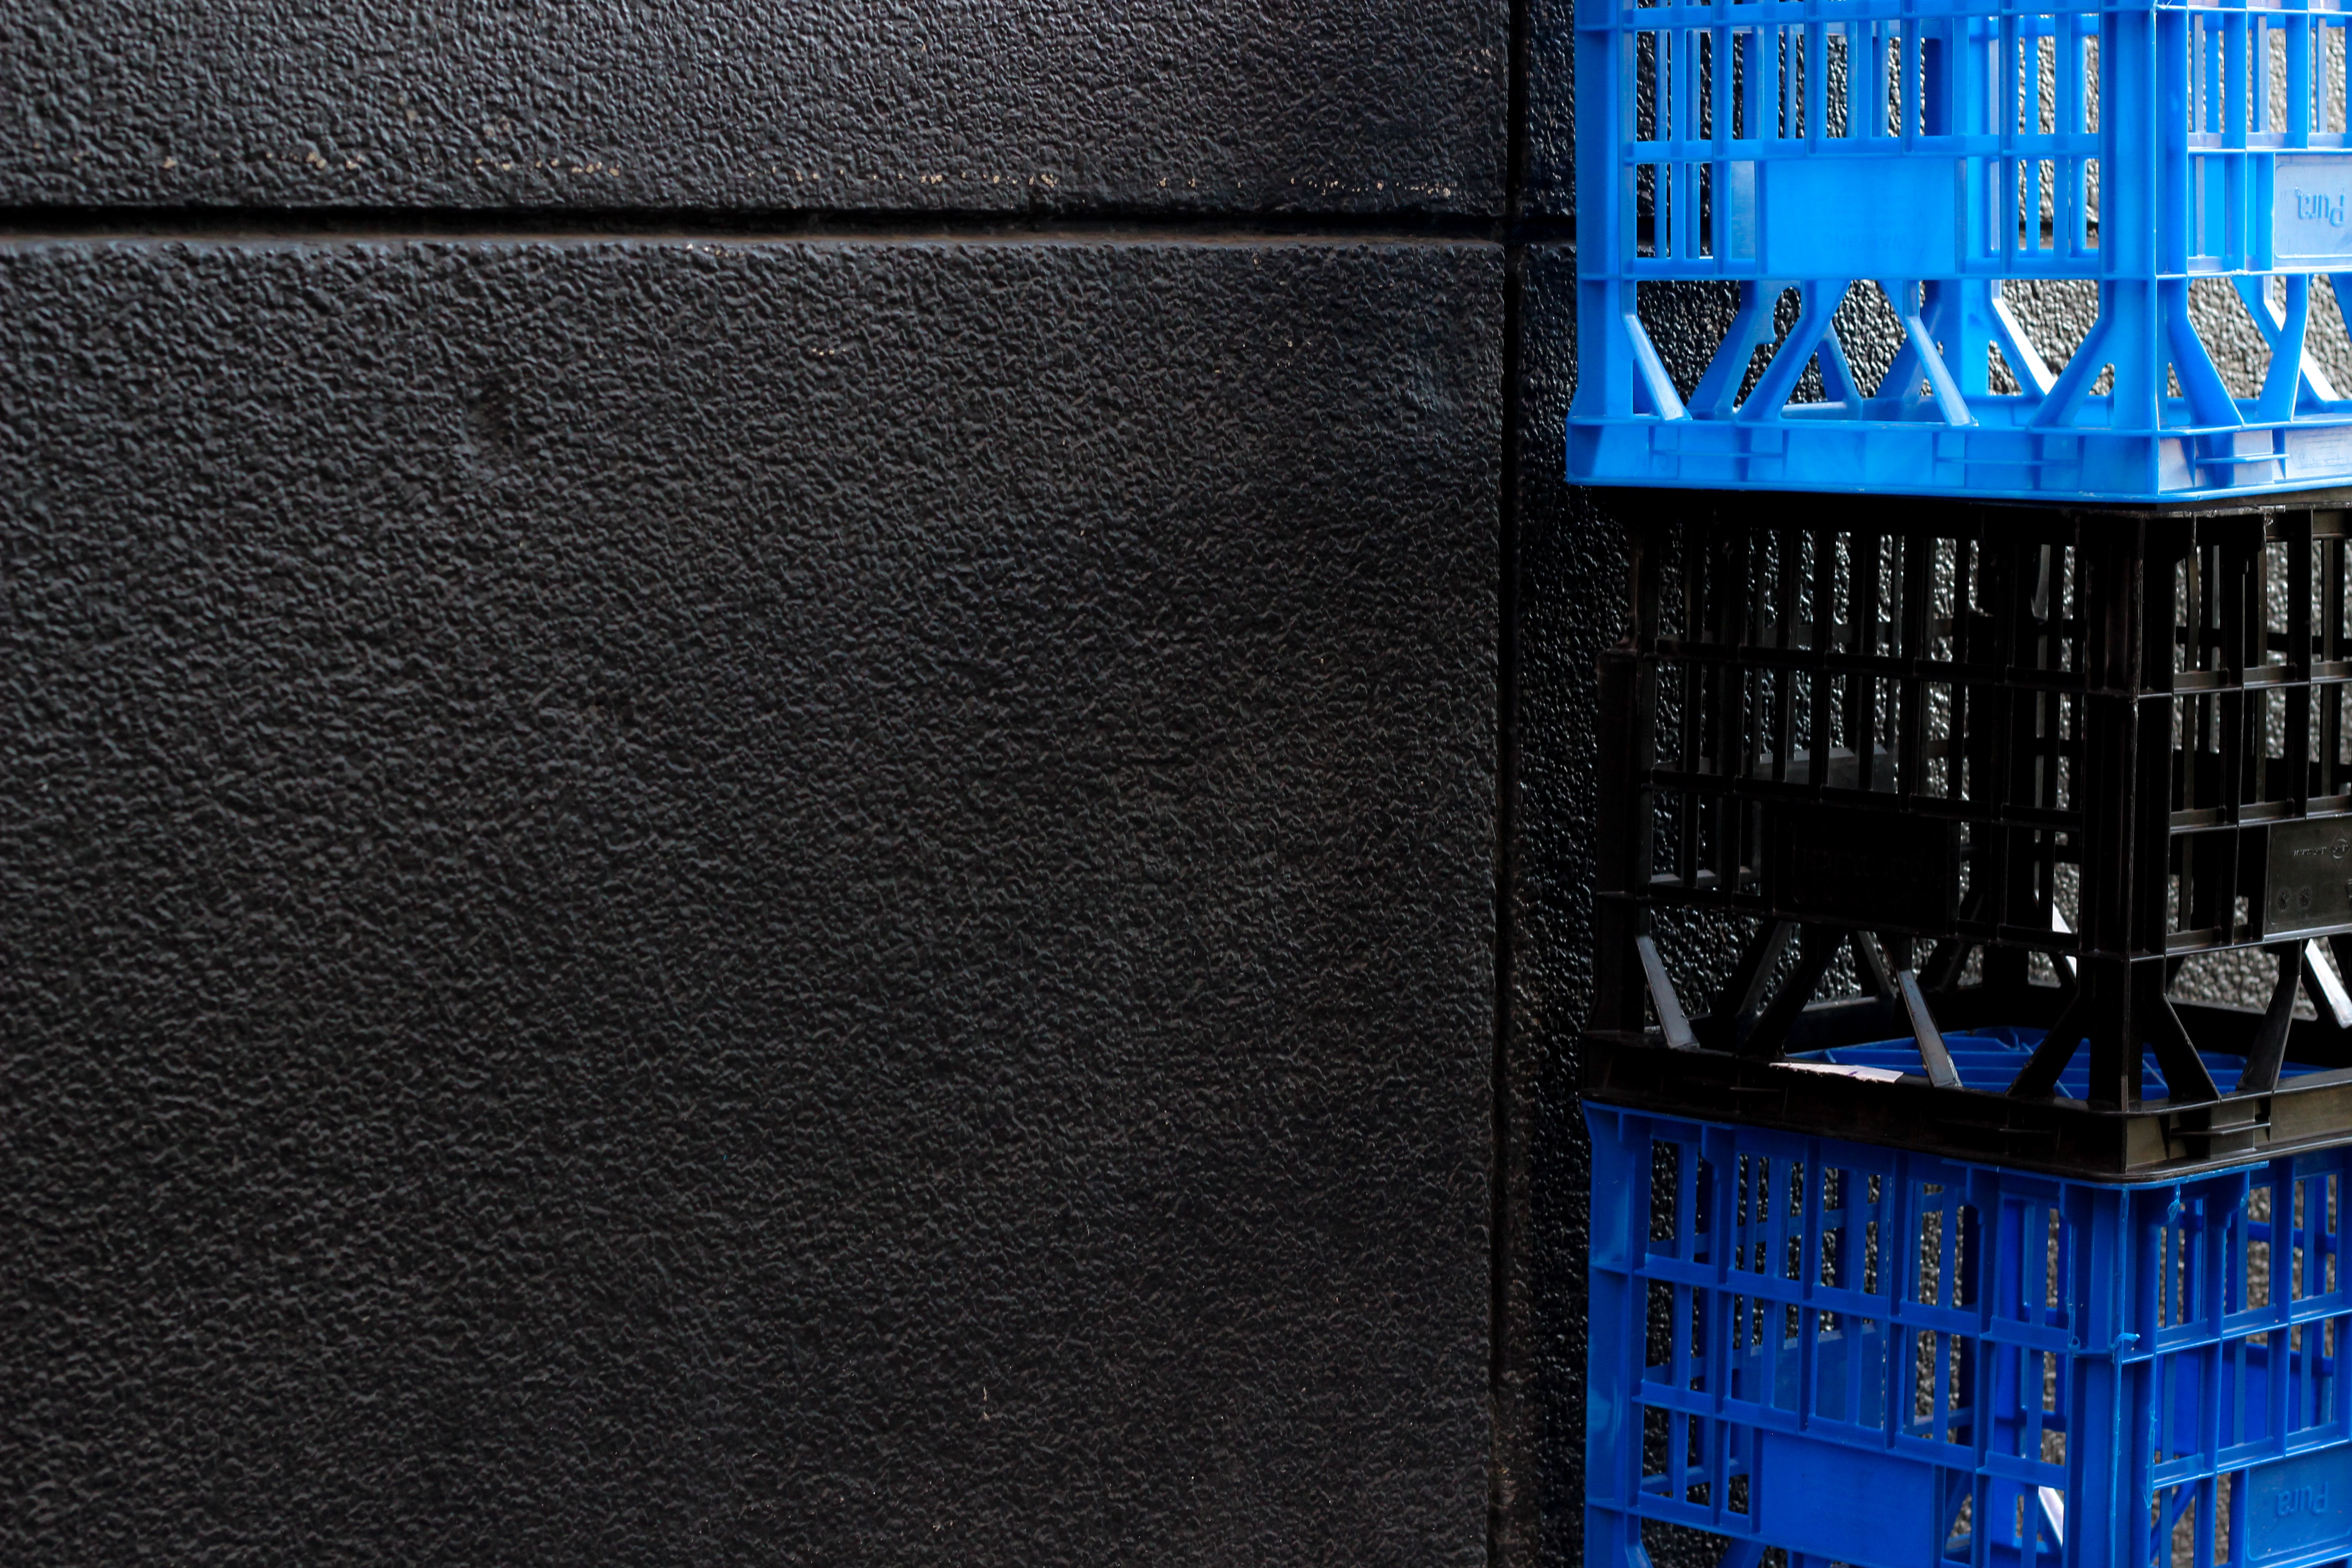
blue, black, screenshot, personal computer hardware